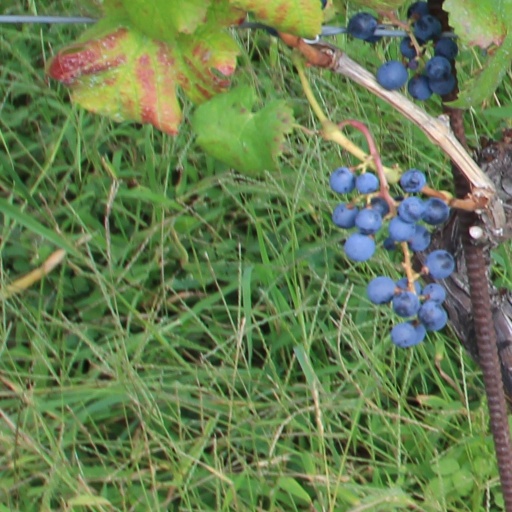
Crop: grape